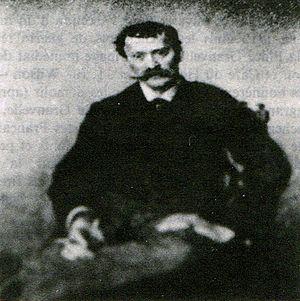
Pastel d'Arthur-Georges Veil-Picard de 1887, de Giovanni Boldini.
Les débuts de l'histoire des Juifs à Besançon remontent au Moyen Âge, période durant laquelle les Juifs s'installent dans la ville attirés par son activité de place commerciale. La communauté est fondée à la fin du XIVᵉ siècle et, en raison de son statut de cité impériale, Besançon reste l'un des seuls territoires de la France actuelle à tolérer les Juifs après leur expulsion du royaume de France en 1394. La communauté est néanmoins expulsée à son tour de Besançon au milieu du XVᵉ siècle. Les Juifs font un timide retour dans la ville au XVIIIᵉ siècle mais ce n'est qu'après la Révolution française, qui les émancipe, que leur situation dans la capitale comtoise se stabilise. Même si la communauté juive ne dépasse jamais les 2 000 personnes sauf à la veille de la Seconde Guerre mondiale, elle connaît une grande réussite économique durant la révolution industrielle à la fin du XIXᵉ siècle, quand les Lipmann fondent Lip, marque de l'horlogerie qui devient ensuite l'un des moteurs économiques de la région et reste associée au nom de la ville.